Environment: lab
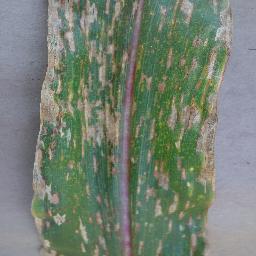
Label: gray_leaf_spot